Mr. Smith (TV series)

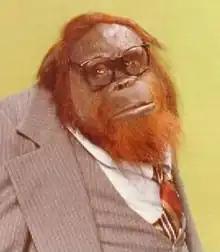
Promotional photo for Mr. Smith

Mr. Smith is an American sitcom that aired on Fridays at 8:00 pm ET on NBC from September 23 through December 16, 1983. The title character was a talking orangutan. "Mr. Smith" was canceled after thirteen episodes had been aired.